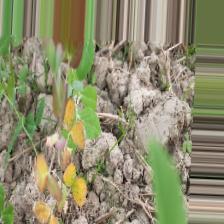
Label: Ascochyta blight